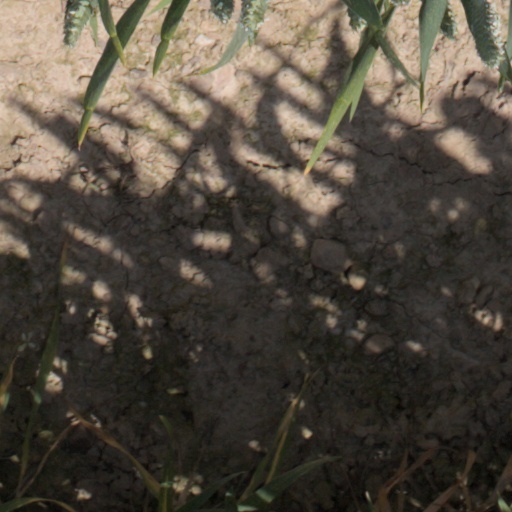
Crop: wheat